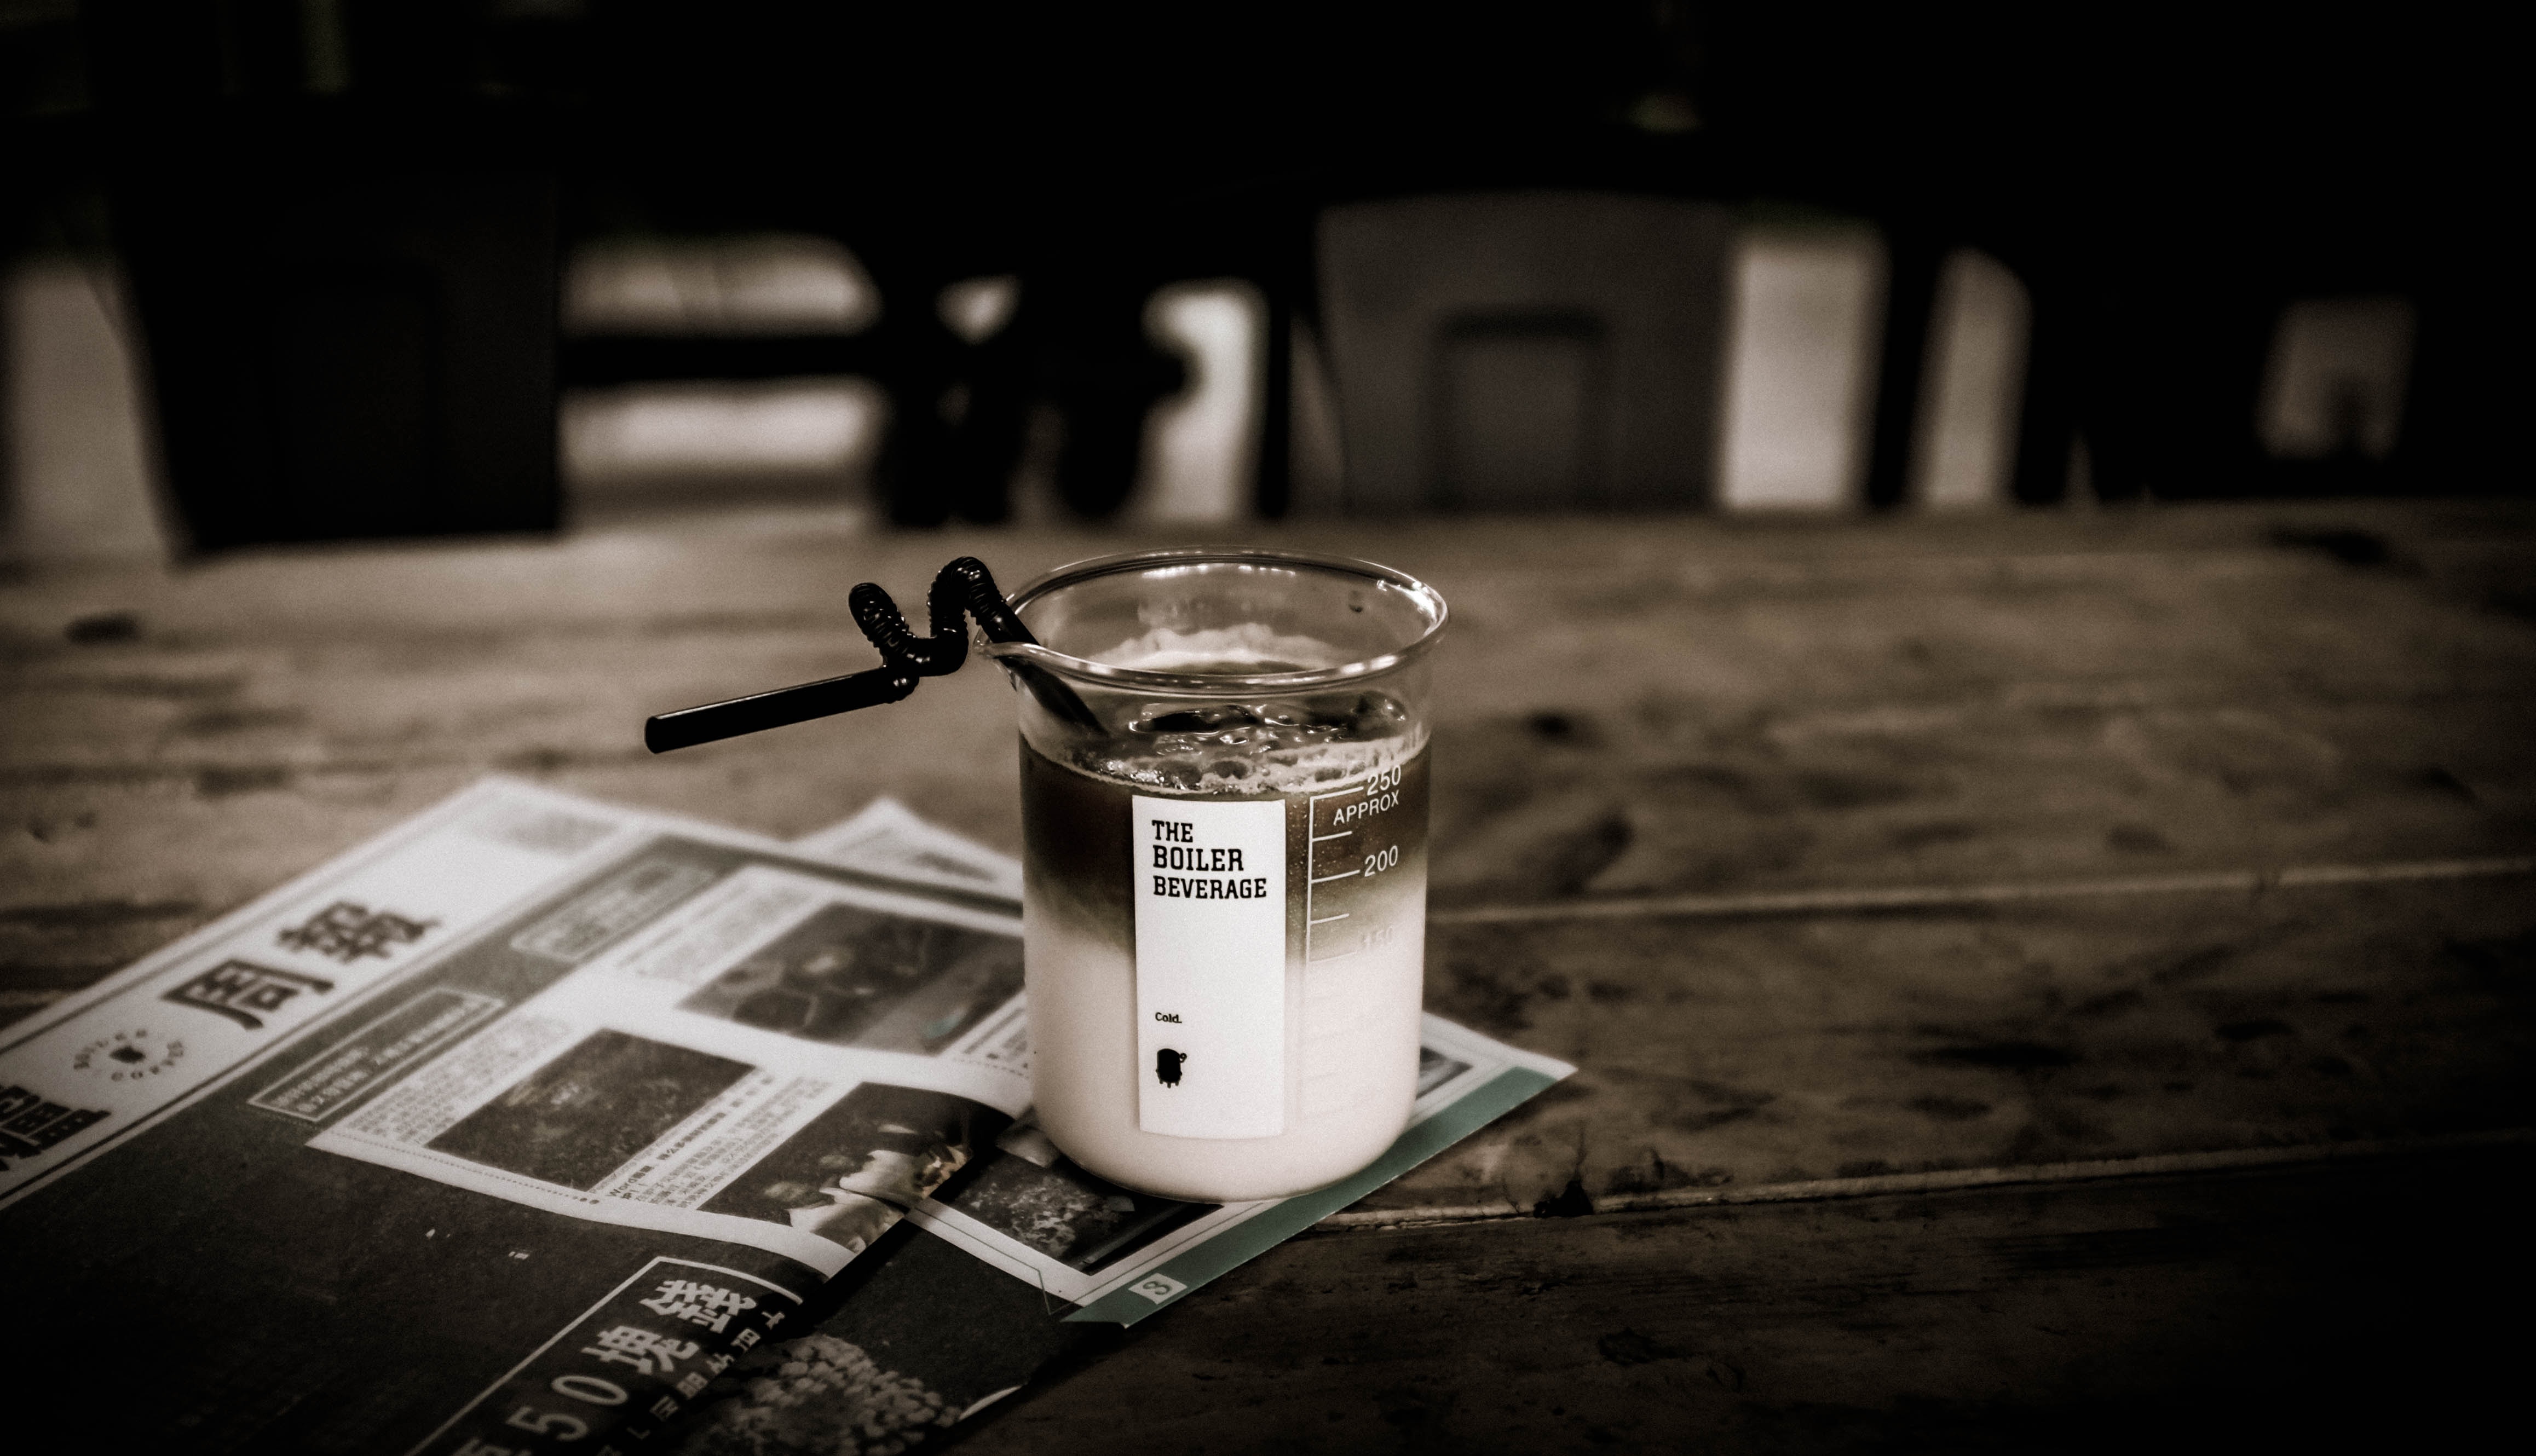
black and white, night, photography, drink, darkness, monochrome, still life photography, monochrome photography